Isaac Mizrahi

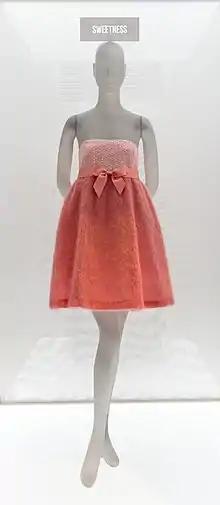
A dress Mizrahi designed in 1994-95 in the Metropolitan Museum of Art exhibition, "In America: A Lexicon of Fashion"

Mizrahi presented his first collection in 1987 at a trunk show held by New York department store Bergdorf Goodman. The line immediately earned praise from fashion editors, prompting several top retailers to place orders. In 1989, he discussed his designs in an interview with Elizabeth Cannon. He described them as "controlled and glamorous", "elegant", "distilled, refined", inspired by decadence, and by the diversity of New York City. He also expressed his interest in appealing to a refined and exclusive clientele. In 1992, the French fashion house Chanel bought a stake in the company and began to bankroll its operations. Despite continued critical acclaim, sales were inconsistent; Bloomingdale's executive Kal Ruttenstein stated that Mizrahi had "good years and bad years." This volatility is mainly attributed to the designer's failure to establish a defined aesthetic or "Mizrahi look", as the frenetic designer was famed for changing gears each season. Though the company grossed $10–20 million a year, it never made a profit, and lost substantial amounts in its final four years of operation. Chanel eventually tired of the mounting losses and pulled financing in October 1998, forcing the closure of the company after the Fall 1998 collection. Among Mizrahi's fans and clients were Hollywood stars Nicole Kidman, Selma Blair, Julia Roberts, Sarah Jessica Parker, Debra Messing and Natalie Portman.